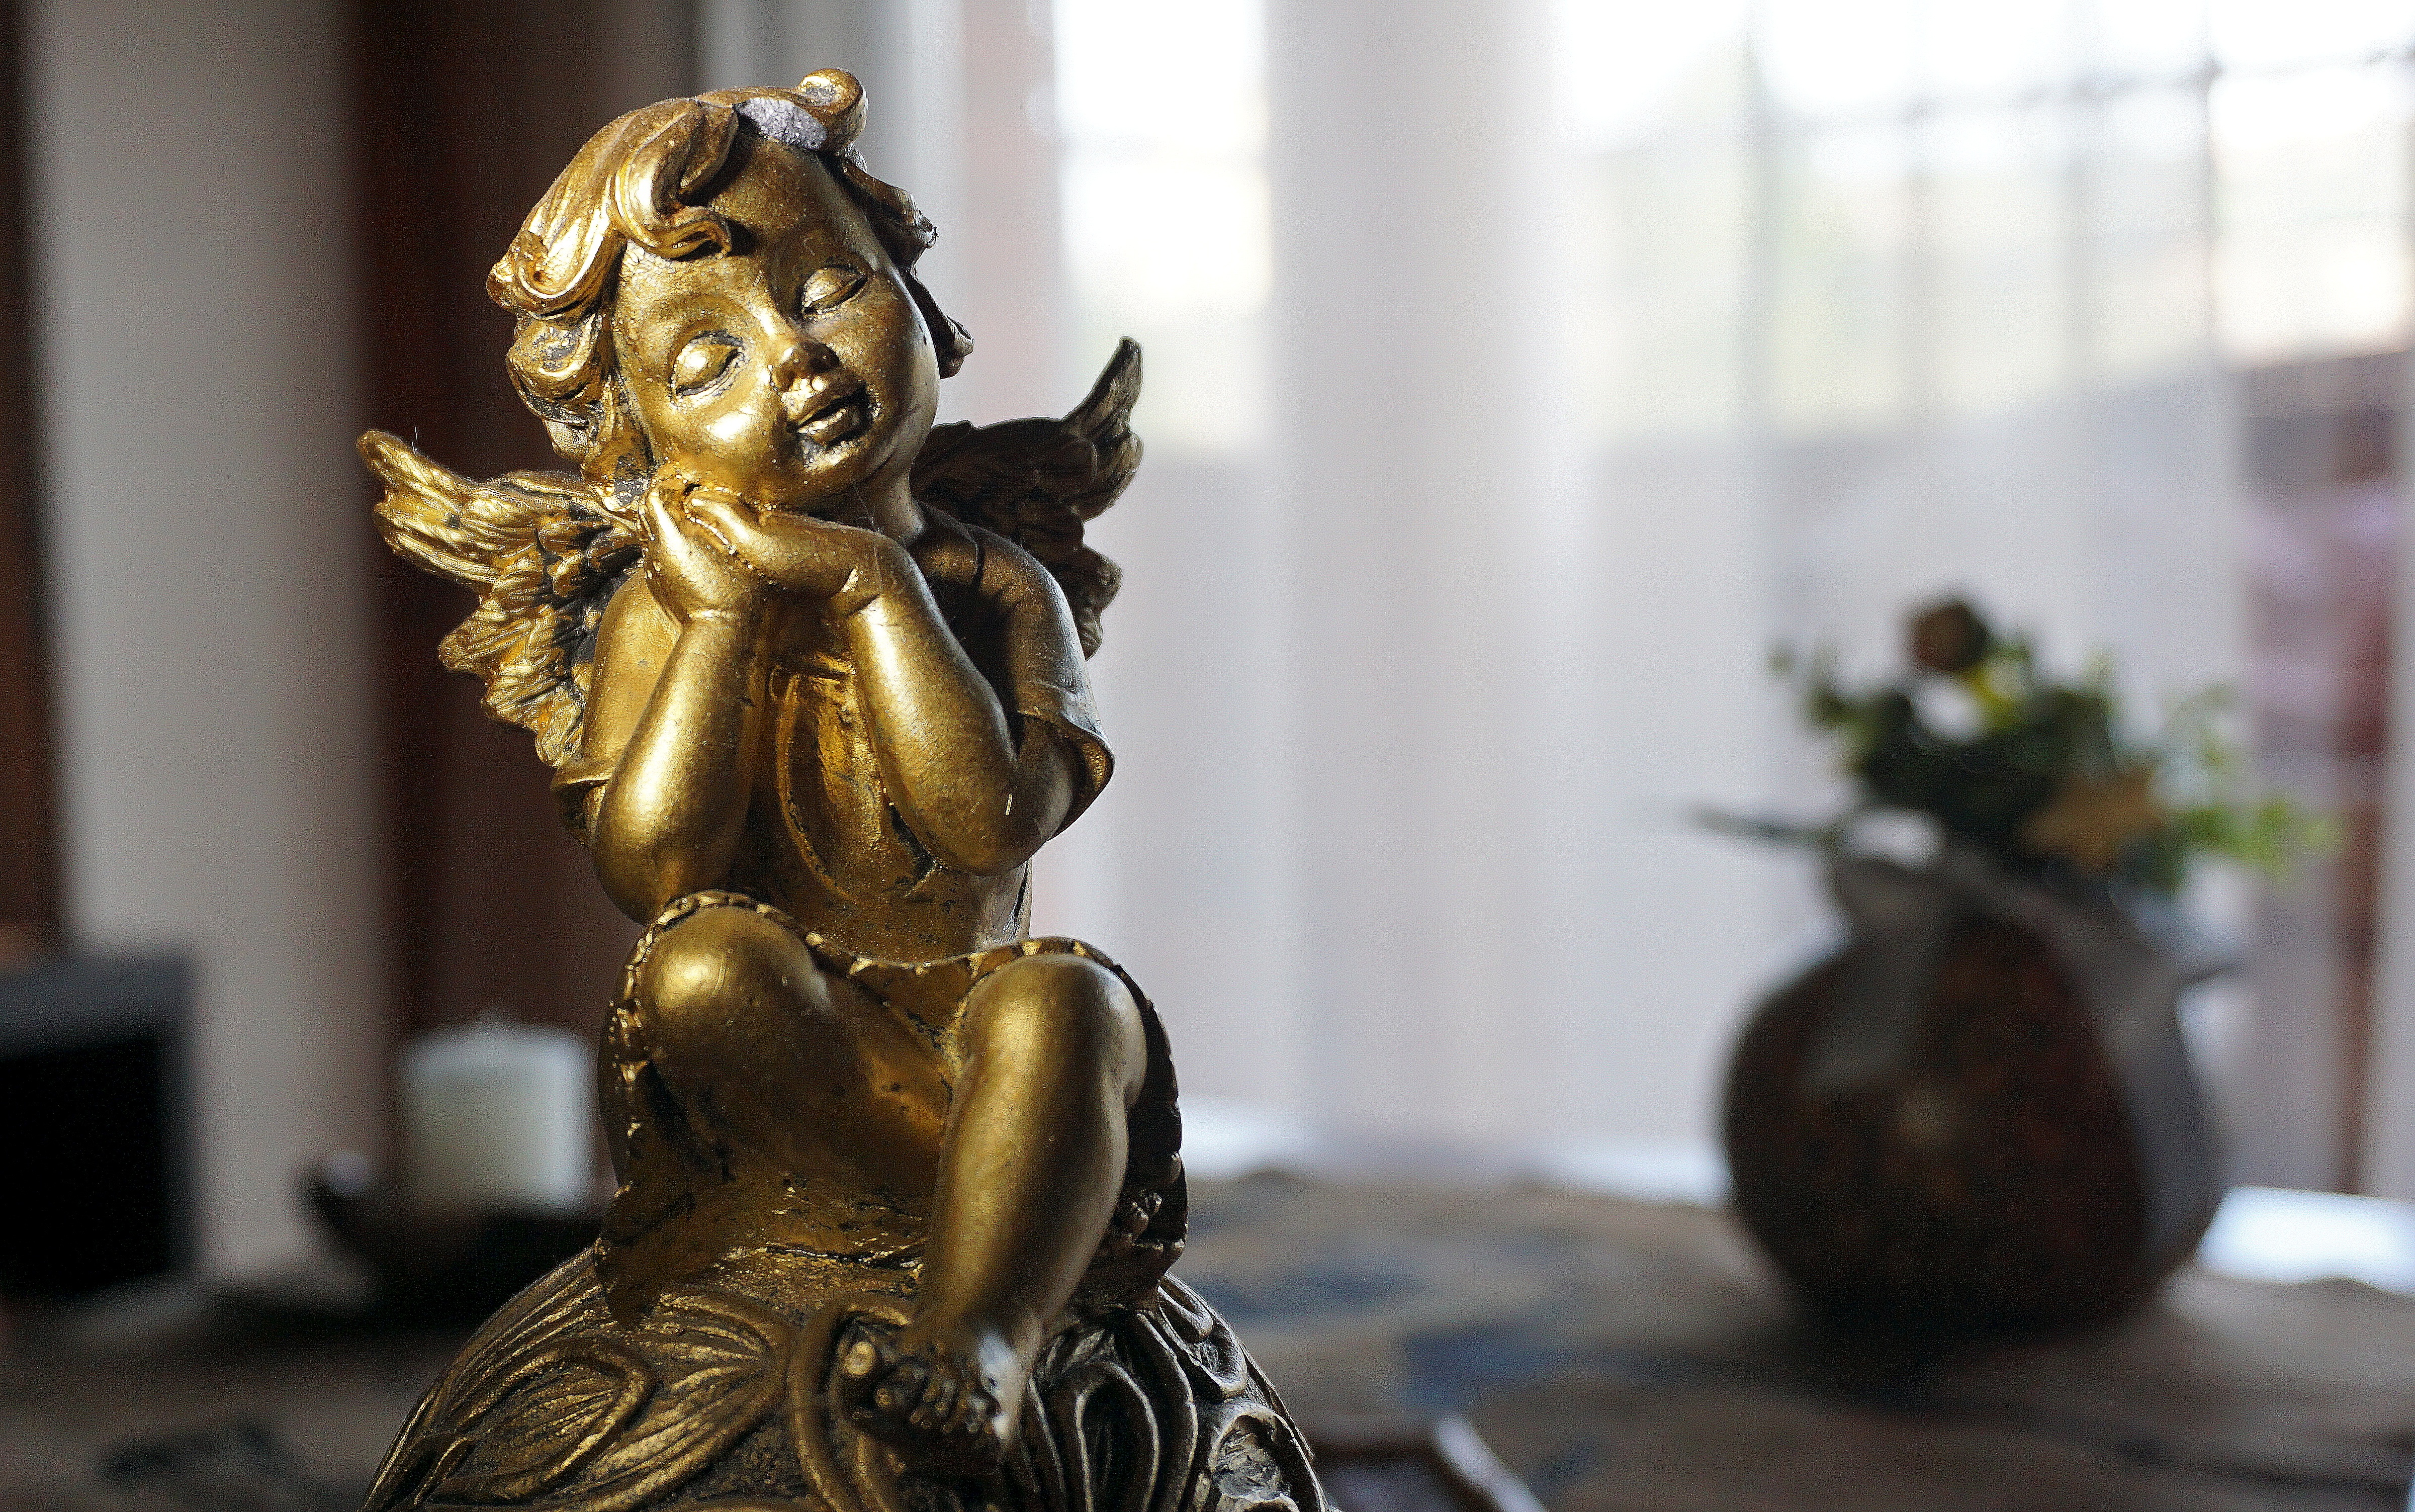
monument, statue, decoration, metal, material, sculpture, angel, art, figure, gold, bronze, carving, attitude, mythology, miniatures, bronze sculpture, ancient history